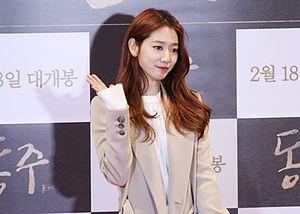
Park Shin-hye, née le 18 février 1990 à Gwangju ; noms alternatifs : Park Shin-Hye ou Park Shinhye, est une actrice sud-coréenne. Elle est surtout connue pour ses rôles à la télévision dans divers dramas, notamment You're Beautiful, dans lequel elle joue les rôles de Go Mi-nam et Go Mi-nyo, et Heartstrings, où elle interprète Lee Gyu Won. Park Shin-hye est une ancienne étudiante de l'université Chung-Ang, dont elle est diplômée.